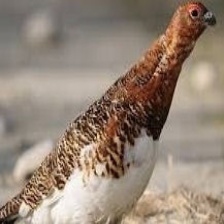
Species: WILLOW PTARMIGAN
Scientific name: LAGOPUS LAGOPUS